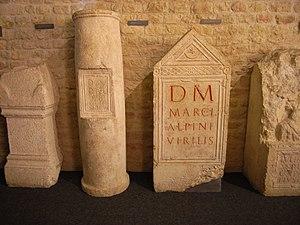
objets de calcaire jurassique (époque gallo-romaine) Musée romain d'Avenches/VD Español: Inscripciones romanas procedentes de Avenches (Suiza), correspondientes por orden de izquierda a derecha a: CIL XIII 5132: D(is) M(anibus)/ Flaviae Seve/rill(a)e qu(a)e v/ixit an(nos) XXXVI/ Flav(ius) Severinus/ coniux c/oniugi f(aciendum) c(uravit) F015421 CIL XIII 5135: D(is) M(anibus)/ D(ecimi) Iul(i)/ Iuni/ Iul(ia) Tit/ullin(a) ux(or)F015420 F023992 F023993 CIL XIII 5130: D(is) M(anibus)/ Marci/ Alpini/ Virilis F015414 F023994 CIL XIII 5136 (foto cortada): Iuliae Cen/sorinae/ Cn(aeus) Iul(ius) Cau/pius pater F015411 F015412 F015413 F023995 F023996 F028123 F028124 F016297
Le musée romain d'Avenches est un musée archéologique de la cité romaine d'Aventicum, situé dans la tour de garde de l'amphithéâtre d'Avenches.